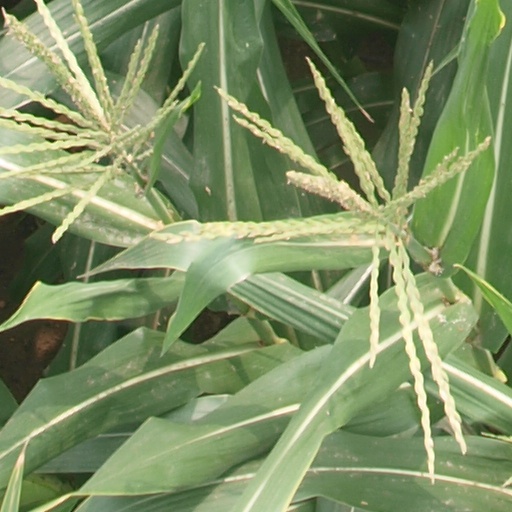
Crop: maize; corn